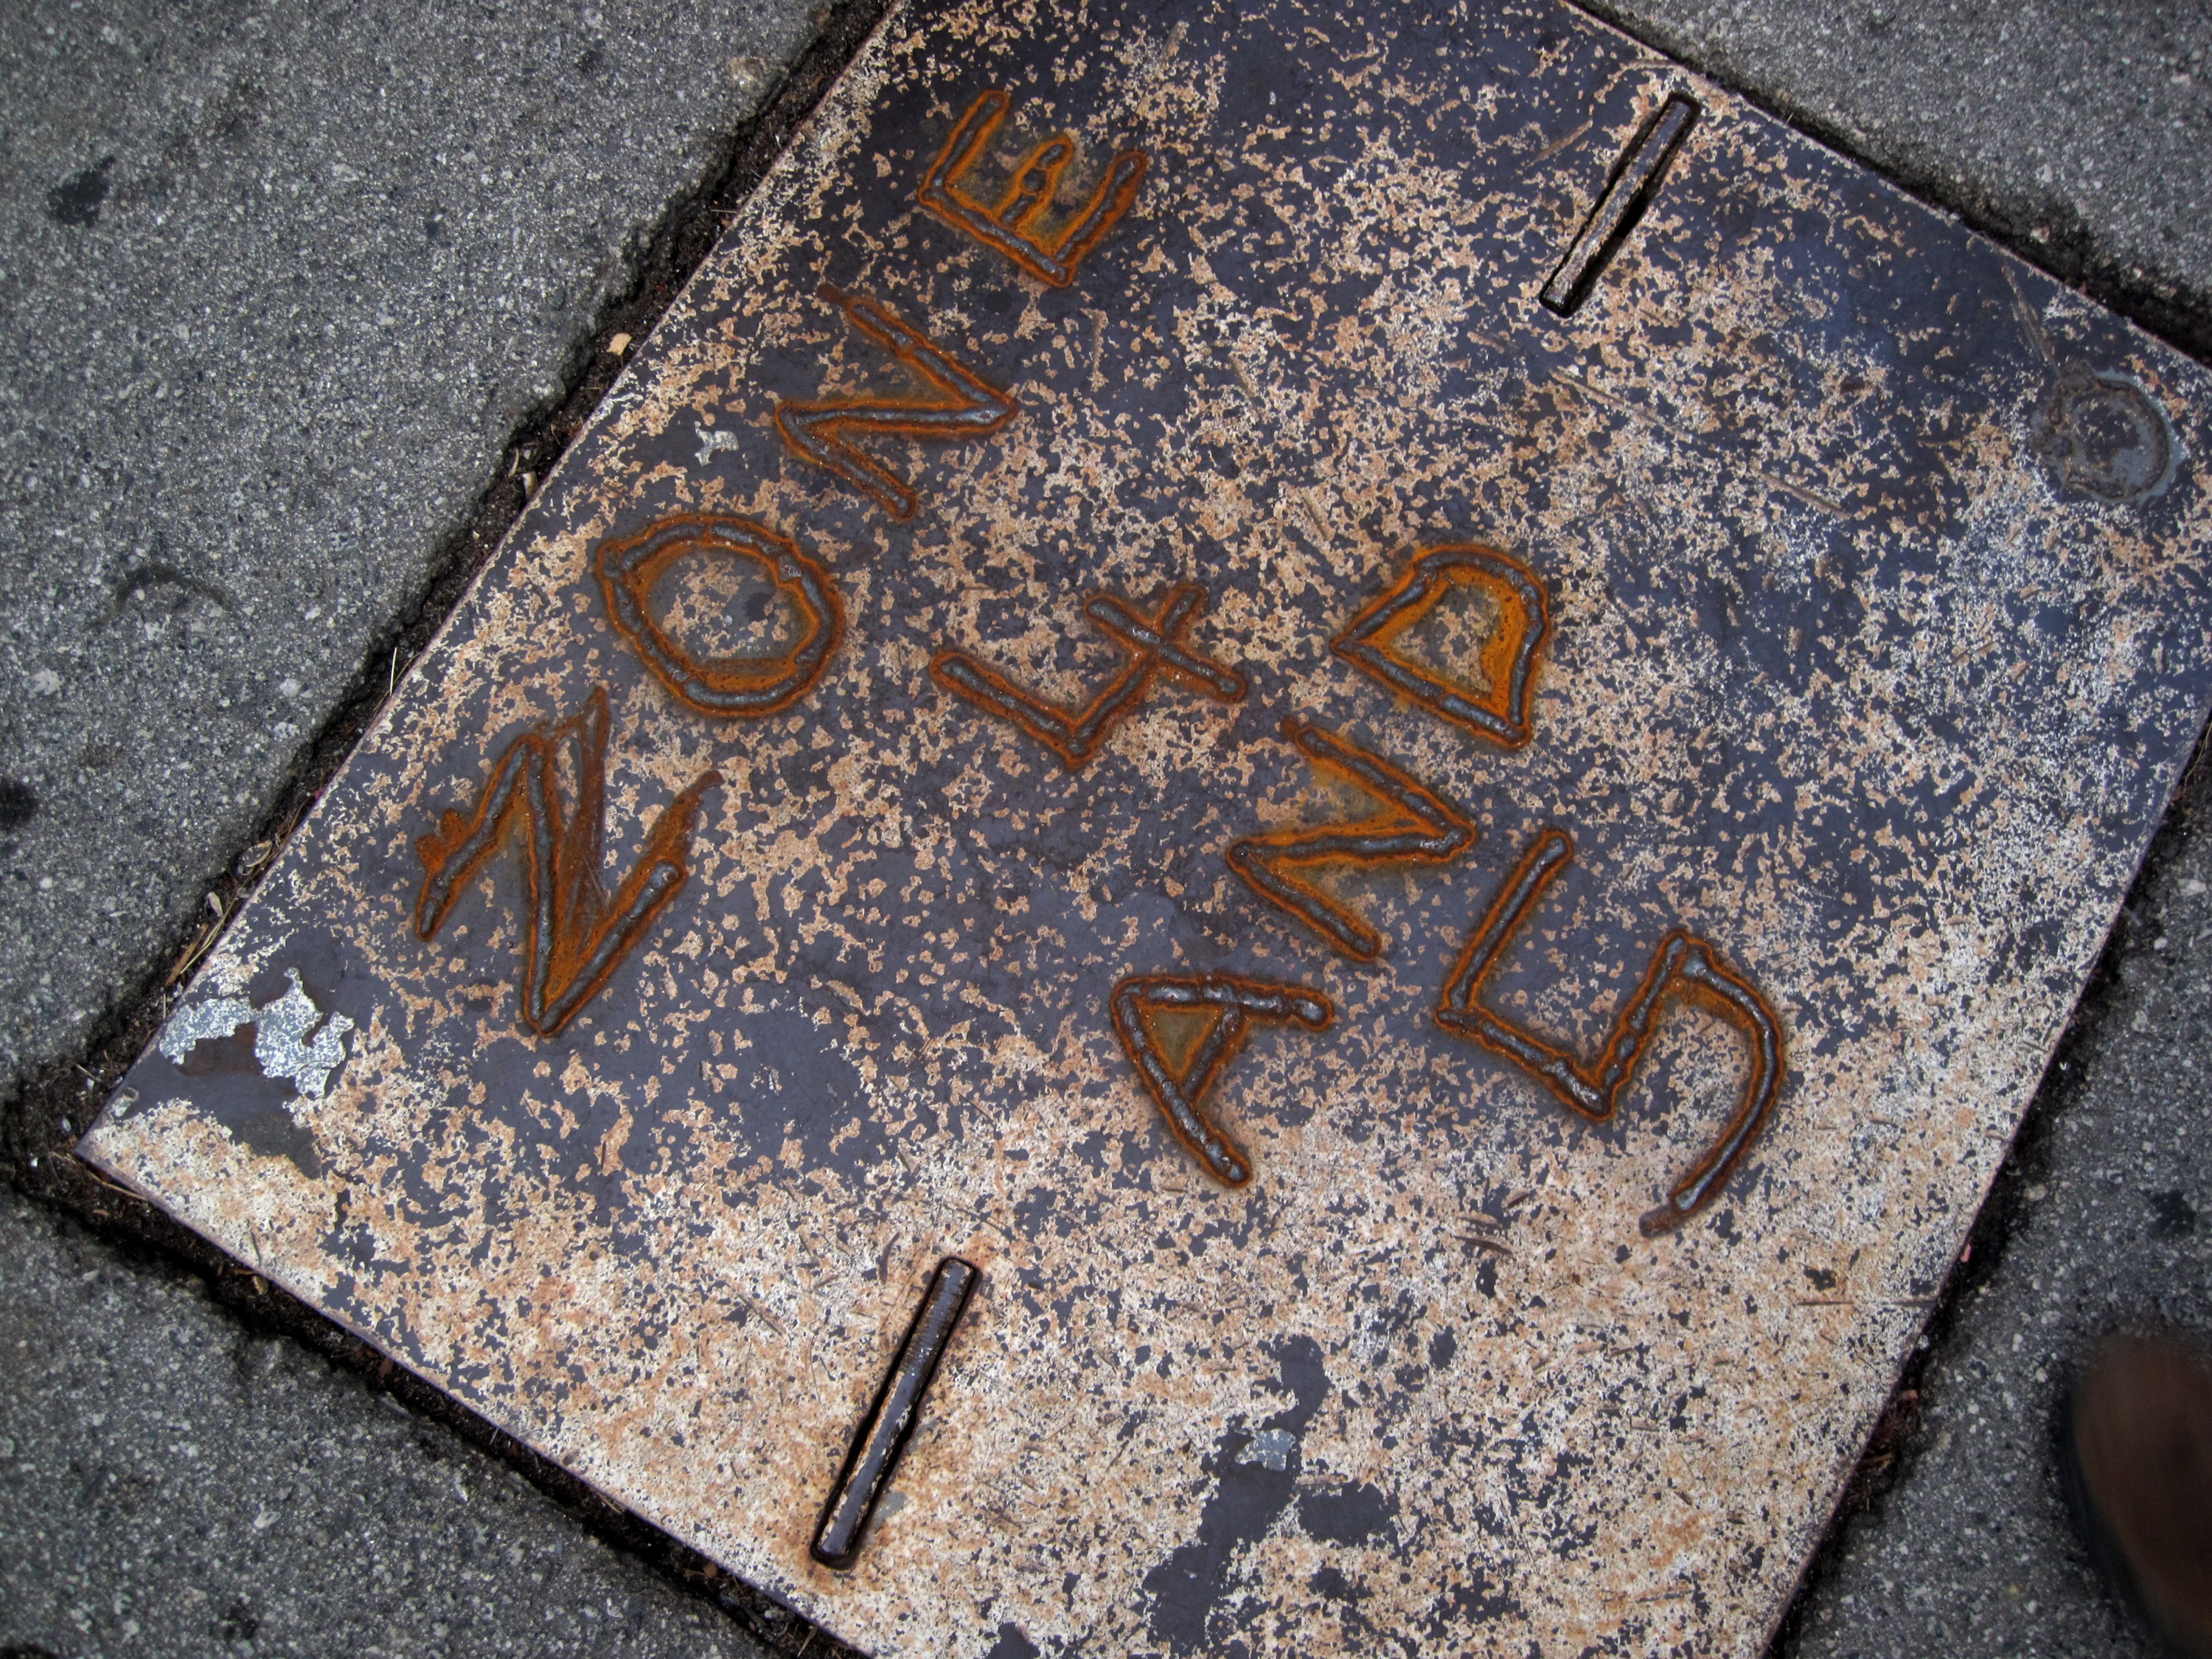
wood, number, wall, material, art, iron, carving, nmc2009, flooring, road surface